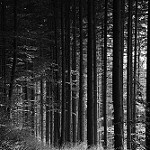
Label: B & W